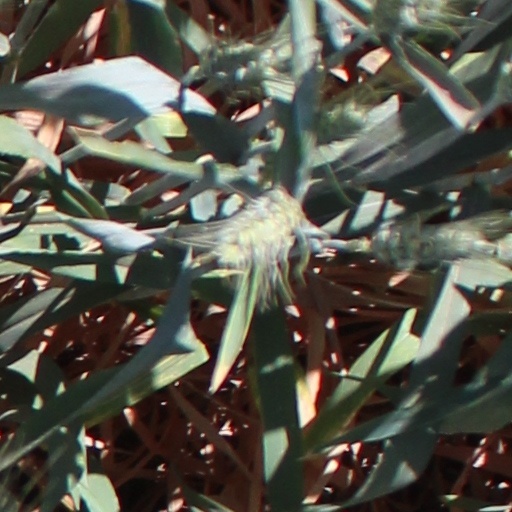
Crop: wheat